Qishan River

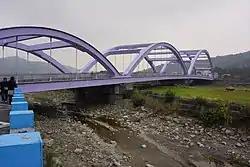
Jiasian Bridge over Qishan River

The Qishan River or Nanzixian River is a tributary of the Gaoping River in Taiwan. It flows through Chiayi County, Kaohsiung City, and Pingtung County for 117 km.